Cave of La Pasiega

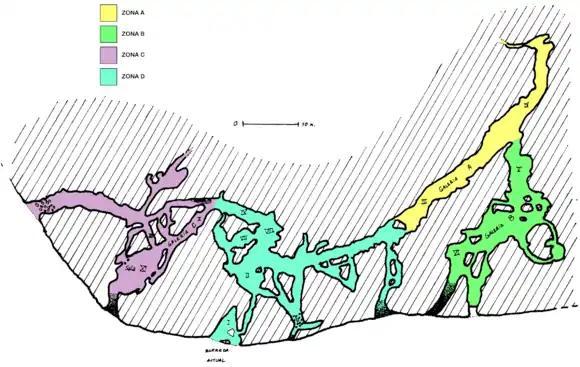

Joaquín González Echegaray and later his fellow-workers have made various counts of the species of animal represented, one of which reckoned more than 700 painted forms in this cave, among others: 97 deer (69 females and 28 males), 80 horses, 32 ibex, 31 cattle (17 bison and 14 aurochs), two reindeer, a carnivorous animal, a chamois, a megaloceros, a bird and a fish; also there may be a mammoth and about 40 quadrupeds not clearly identified; also the idiomorphs, such as roof-shaped and other surprisingly varied symbols (more than 130), and very often including various anthropomorphs and hundreds of marks and partly erased traces.